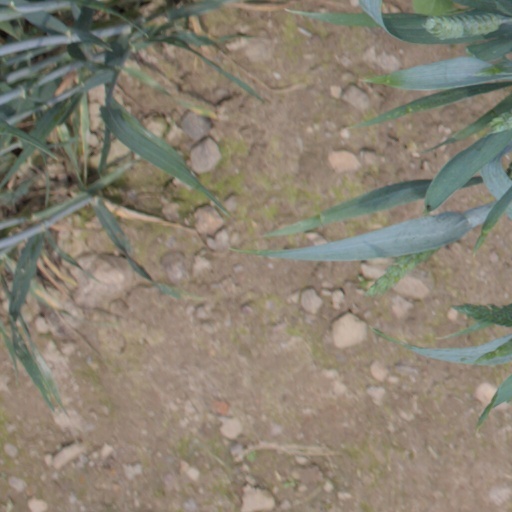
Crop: wheat